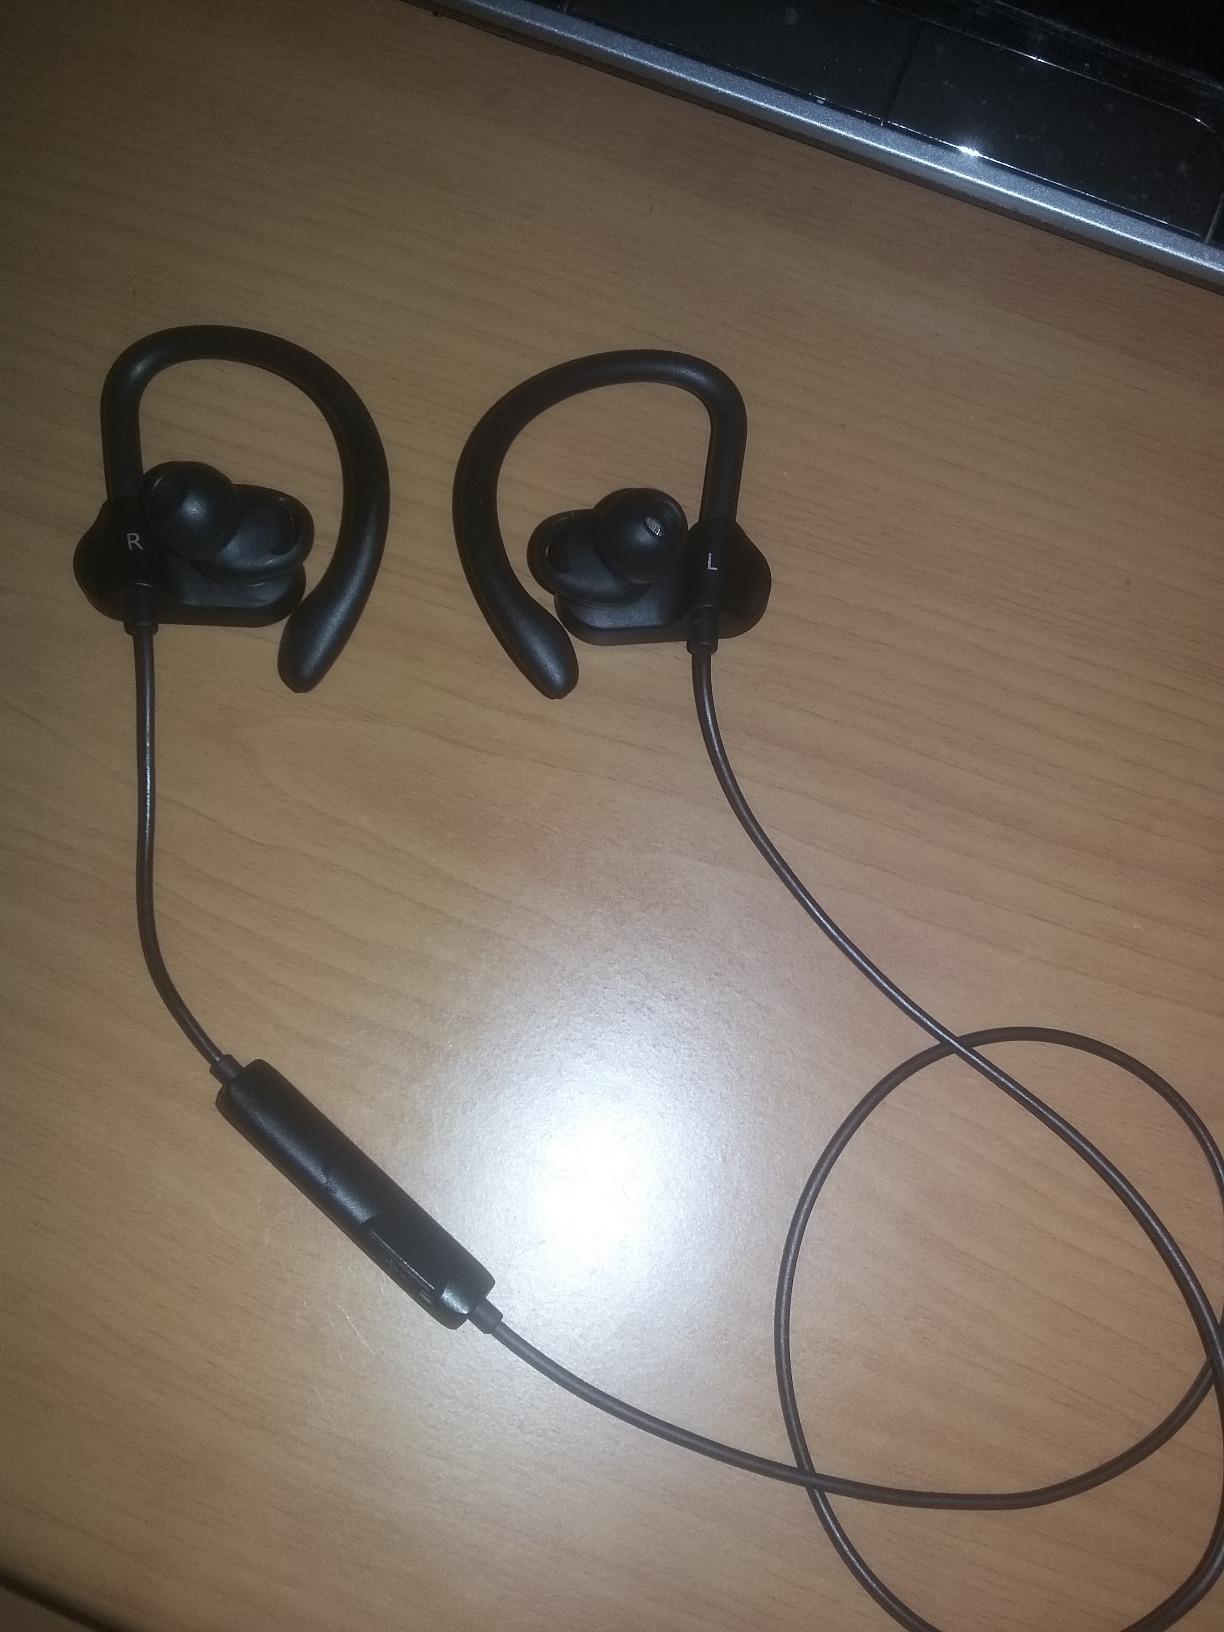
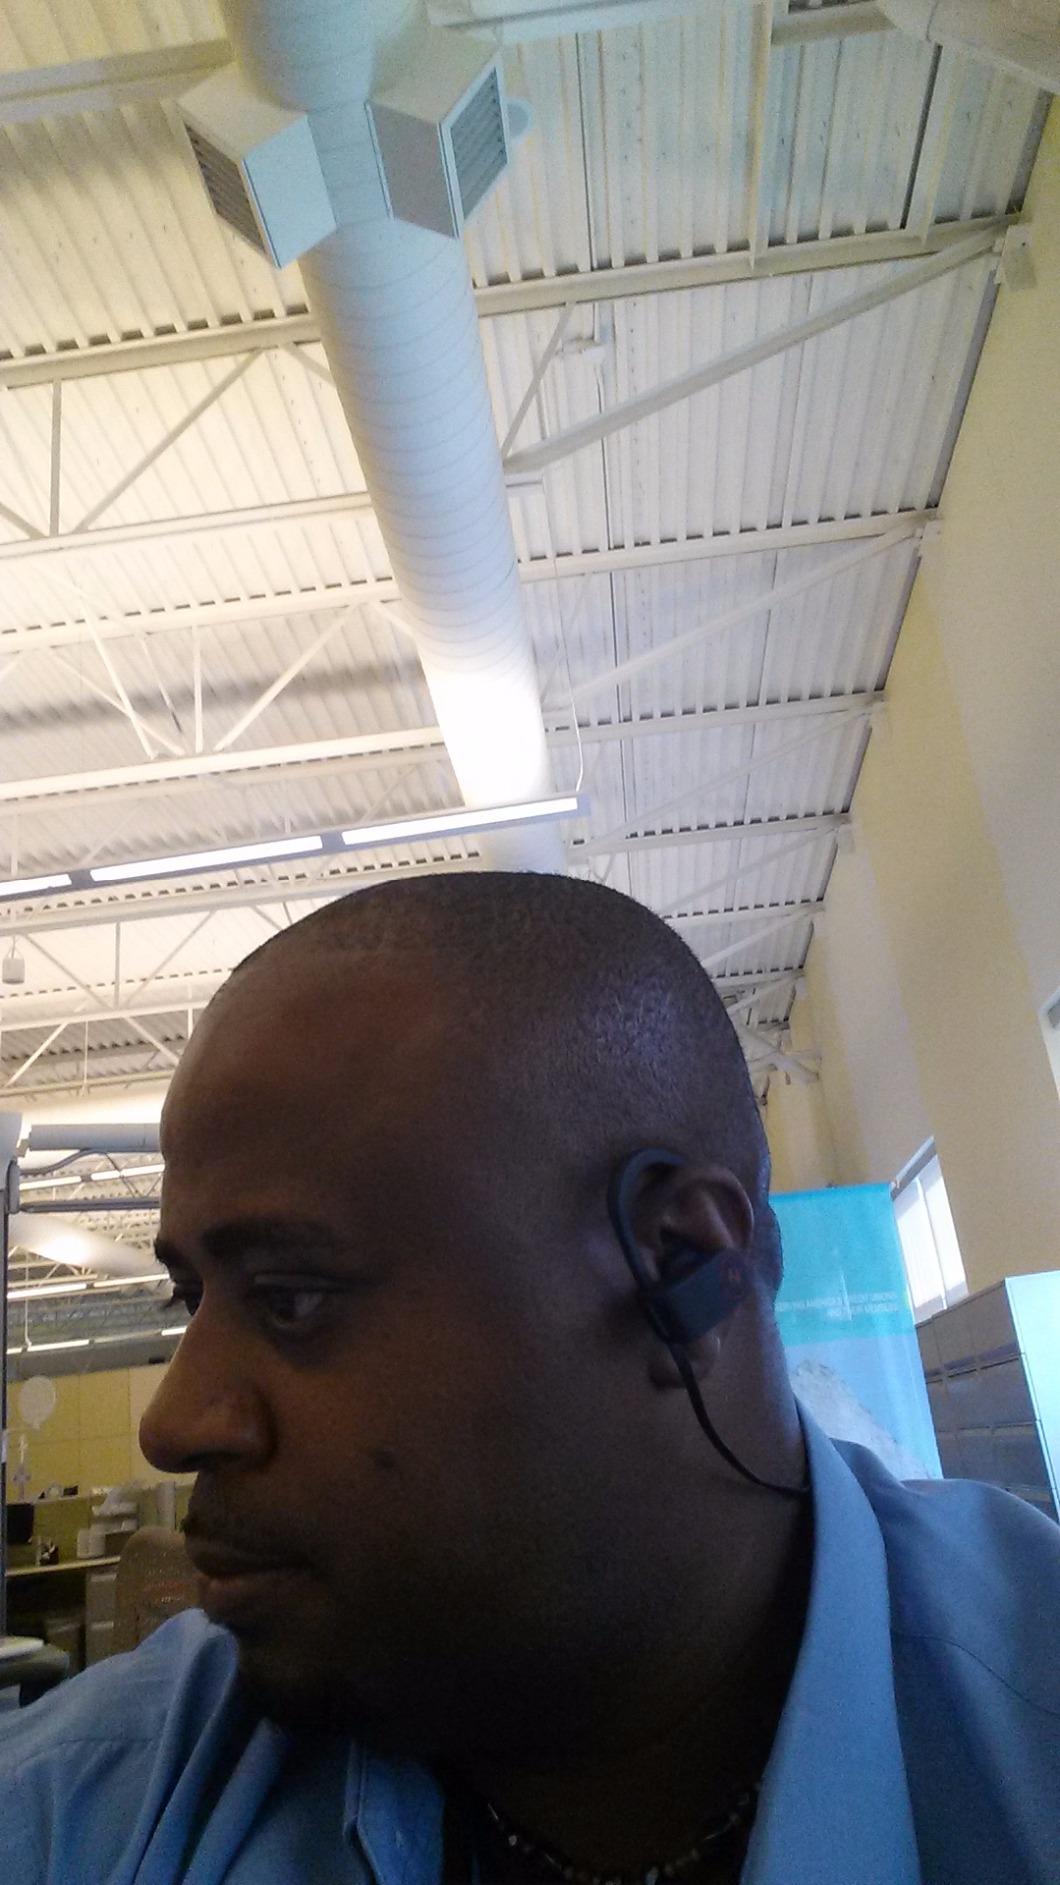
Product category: headphones
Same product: no